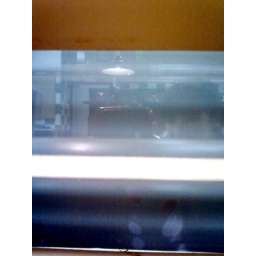
reflection in the huddle house window